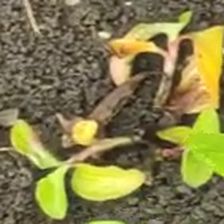
Weed species: Kena_(Commplina_benghalensio)